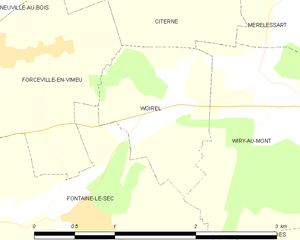
Carte des communes françaises Woirel